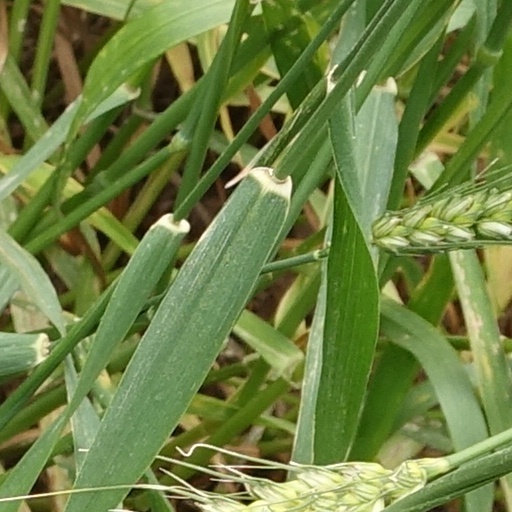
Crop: wheat